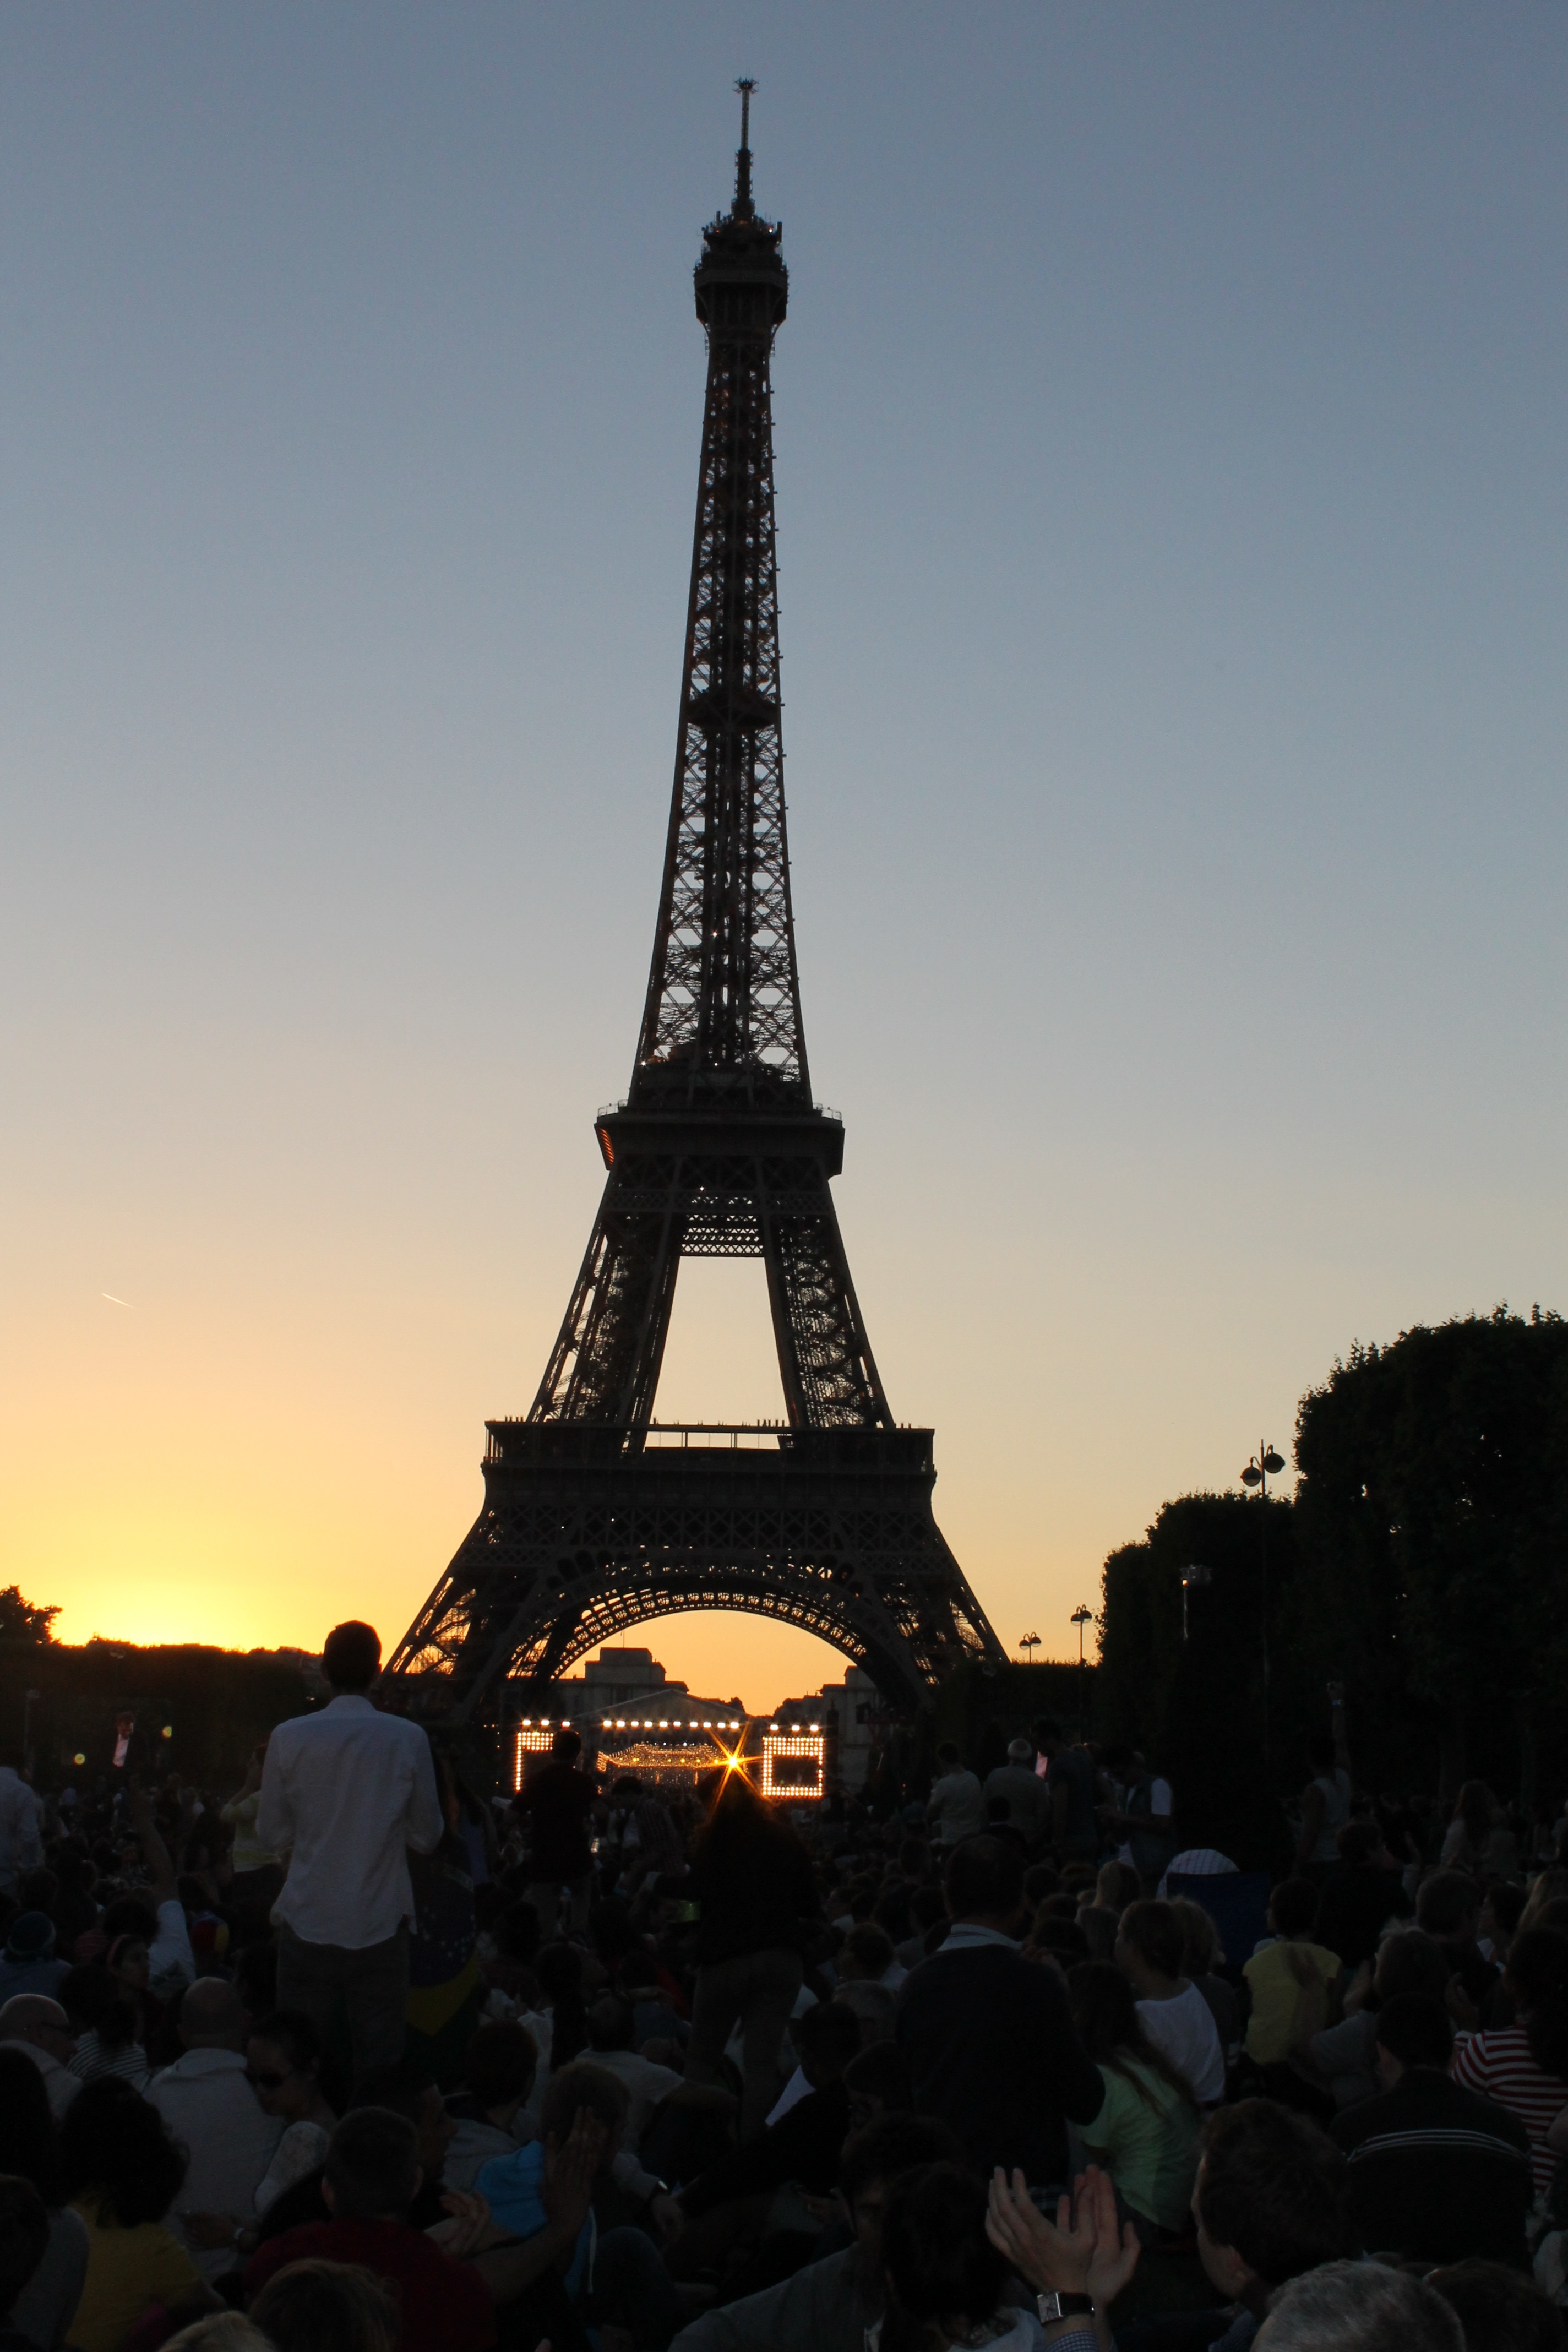
sunset, night, city, eiffel tower, paris, monument, cityscape, dusk, evening, tower, landmark, capital, eiffel, alexandre gustave eiffel architect